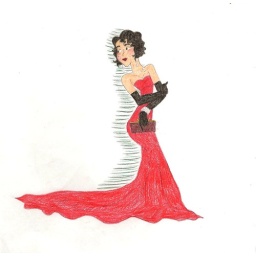
Drawing of a glamorous 1930s era woman wearing a red dress I did in 2007.